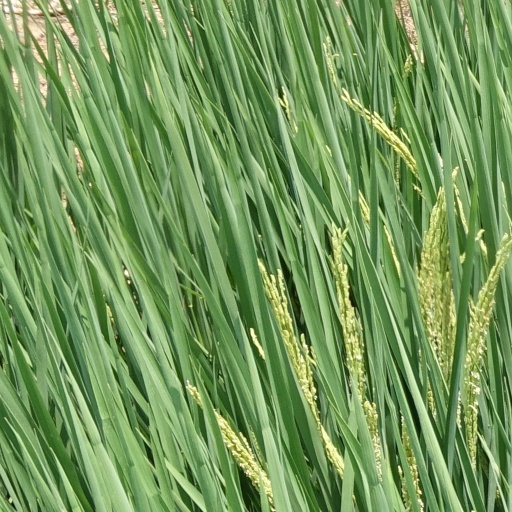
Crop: rice